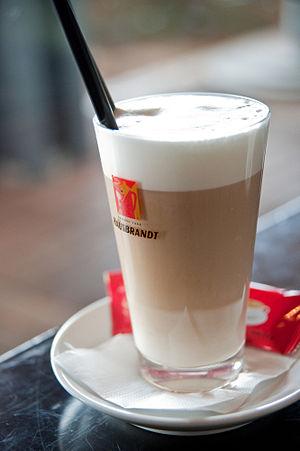
Le latte macchiato est une boisson chaude réalisée à partir d'un expresso, de lait chaud et de mousse de lait.